Arthur Lowe

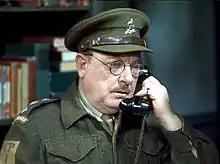
Lowe as Captain Mainwaring in "Dad's Army"

Arthur Lowe (22 September 1915 – 15 April 1982) was an English actor. His acting career spanned 37 years, including starring roles in numerous theatre and television productions. He played Captain Mainwaring in the British sitcom "Dad's Army" from 1968 until 1977, was nominated for seven BAFTAs and became one of the most recognised faces on UK television. He won his only BAFTA, the Award for Best Actor in a Supporting Role, for his performance in "O Lucky Man!" (1973).